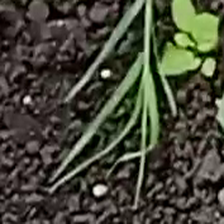
Weed species: Harali_(Cynodon_dactylon)